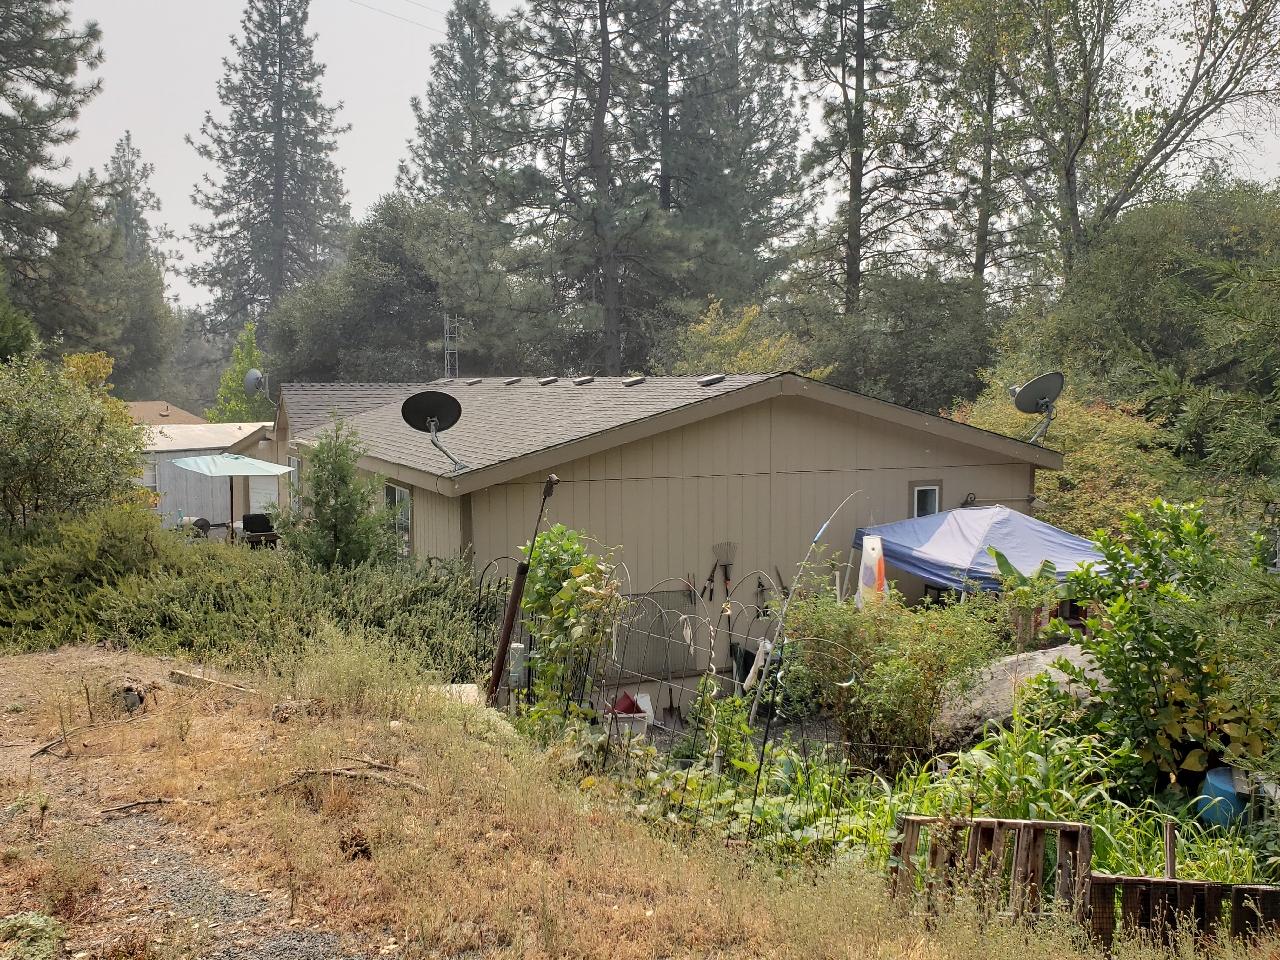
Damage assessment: no_damage